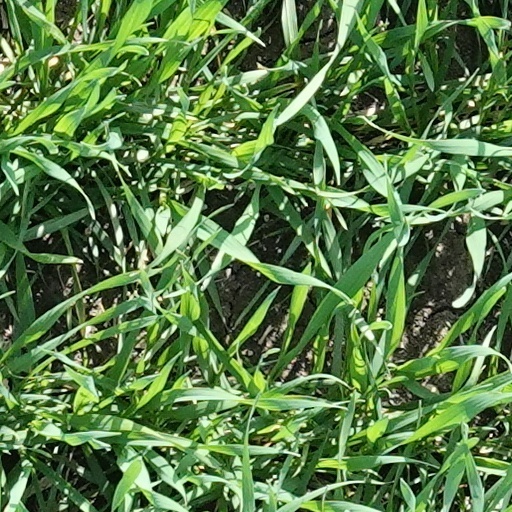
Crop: wheat